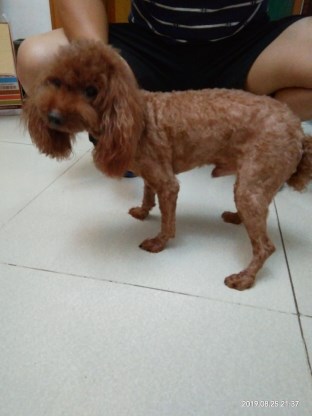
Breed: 2925-n000114-toy_poodle